Luis Guillermo Eichhorn

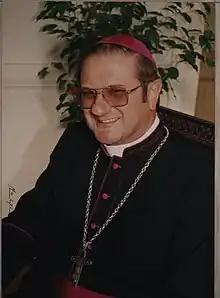
Eichhorn in 1997

Luis Guillermo Eichhorn (26 June 1942 – 25 May 2022) was an Argentine prelate of the Catholic Church.